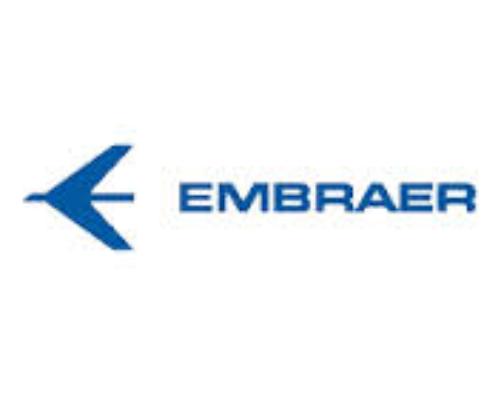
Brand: Embraer
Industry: Transportation